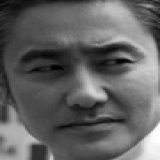
diễn viên Ngô Tú Ba